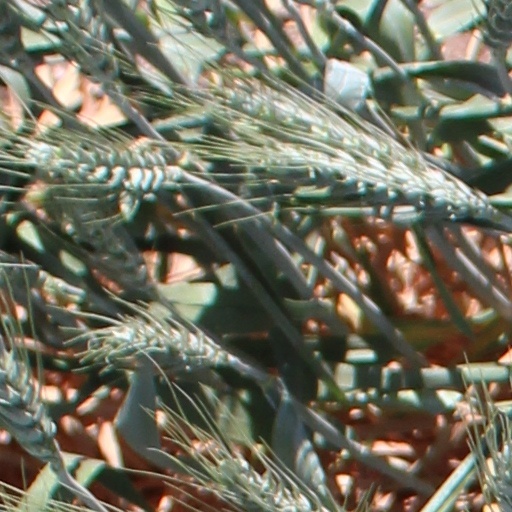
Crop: wheat